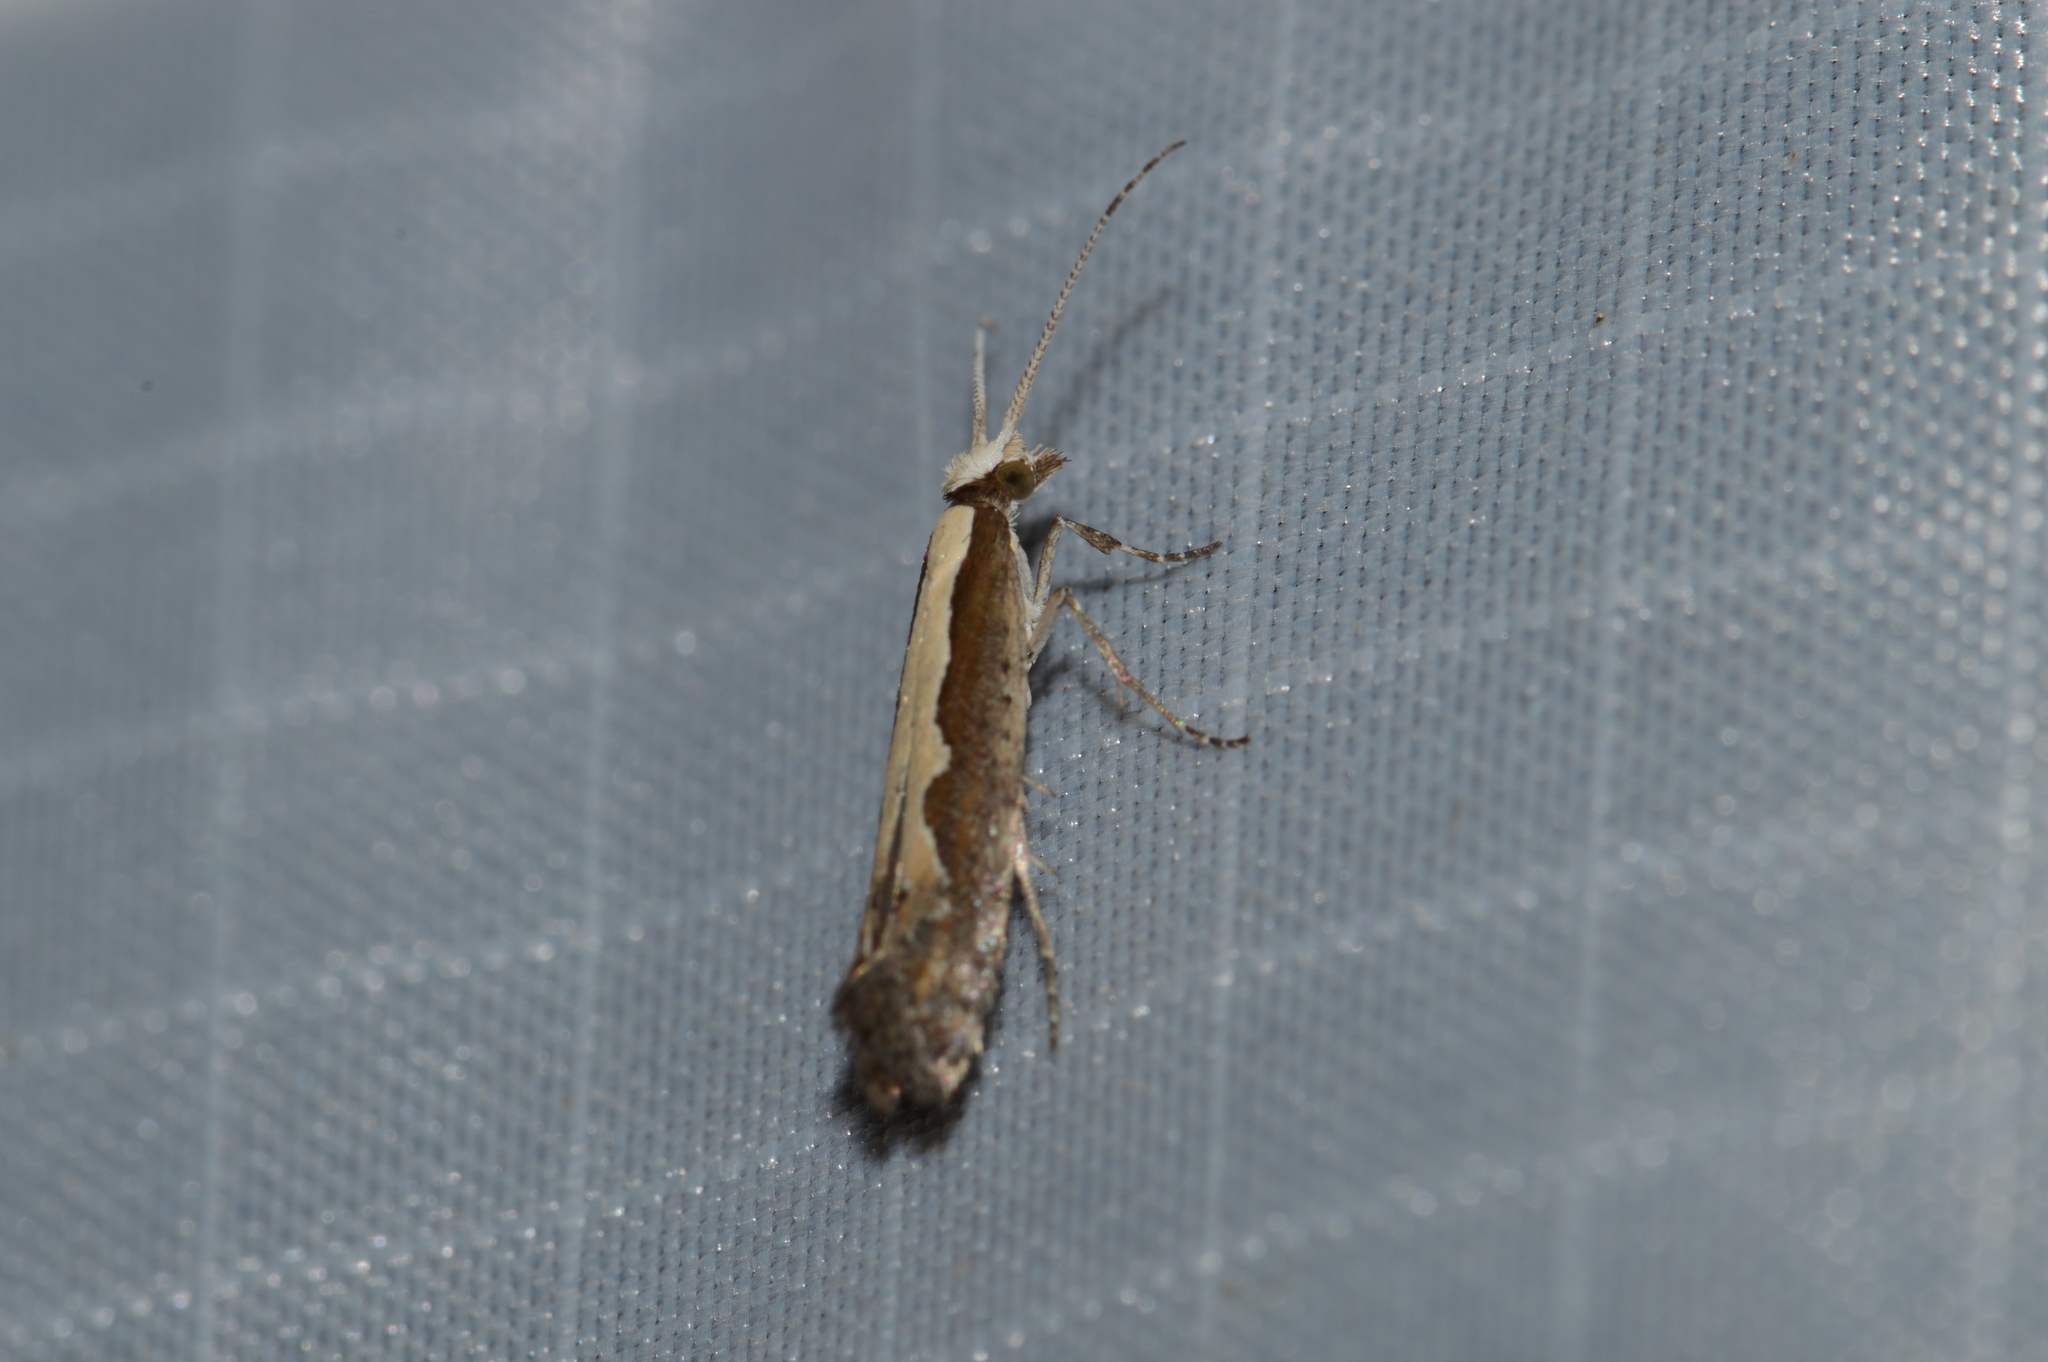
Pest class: diamondback_moth